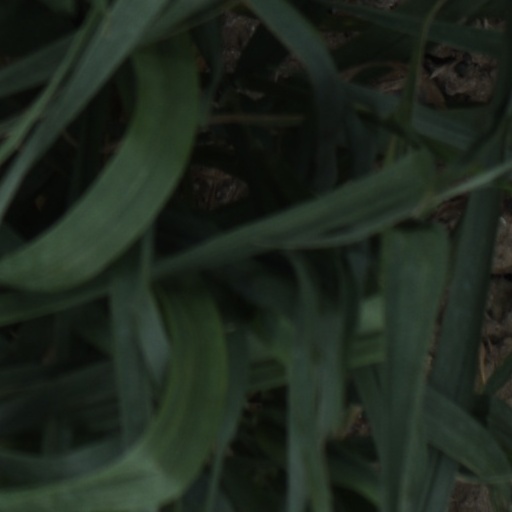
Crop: wheat